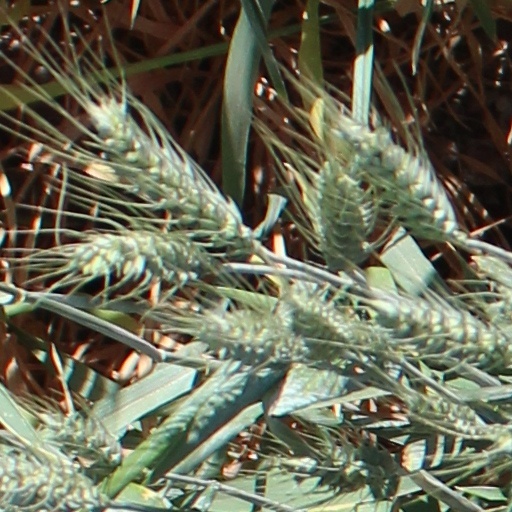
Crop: wheat